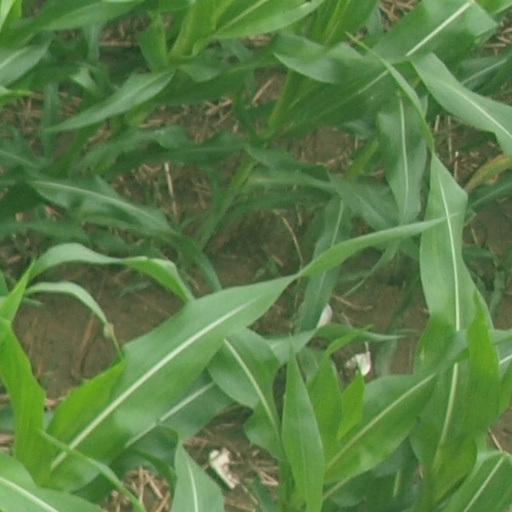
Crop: maize; corn